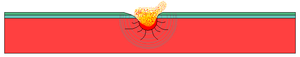
On appelle « événement du Ries » la chute d’une météorite survenue il y a près de 15 millions d’années dans l’actuel sud de l’Allemagne. En témoigne aujourd’hui l’astroblème du Nördlinger Ries, un cratère d’impact daté de l’étage Langhien d’un diamètre d’environ 24 km. Ce cratère est issu des puissantes énergies libérées lors de cet événement. On pense que d’autres cratères d’impact comme celui de Steinheim ainsi peut-être qu’un certain nombre de petits cratères dans le Jura franconien et dans la région du lac de Constance seraient apparus en même temps que le cratère du Ries.
L'astroblème du Nördlinger Ries est une dépression dans l'ouest de la Bavière, en Allemagne, située au nord du Danube, dans le district de Donau-Ries.